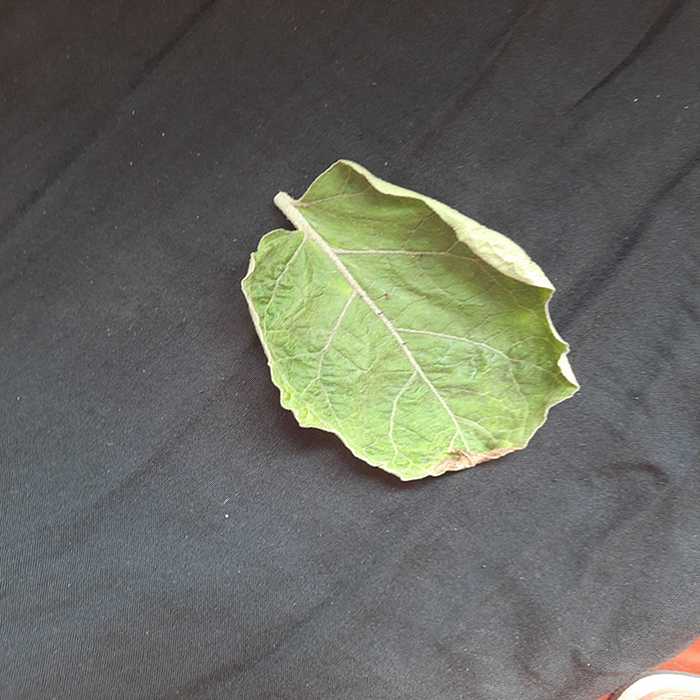
Plant: Eggplant
Label: Eggplant begomovirus